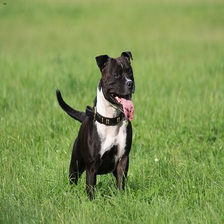
Species: dog
Breed: staffordshire bull terrier